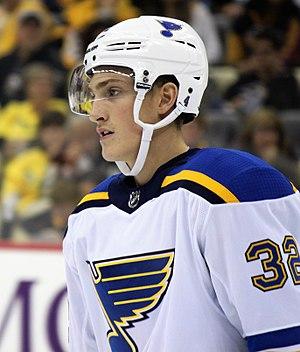
Tage Thompson est un joueur professionnel américain de hockey sur glace. Il évolue au poste de centre.